Aarhus Female Seminary

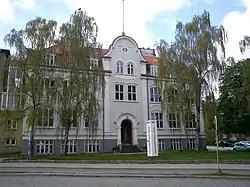
Aarhus Female Seminary

Aarhus Female Seminary (Danish: "Aarhus Kvindeseminarium") is a building and a former women's teachers' seminary in Aarhus, Denmark situated on Trøjborgvej 82. The building was constructed for the religious Christian organization Indre Mission in 1910 to house a teachers' seminary for women. The building has housed educational institutions since it was built although Indre Mission no longer owns the building. The name of the school has changed over the years as it has transitioned through different operators but VIA University College may be the last as the college will eventually relocate to CeresByen. The building was designed by the architect Frits Jensen who gave it a French palace-expression.